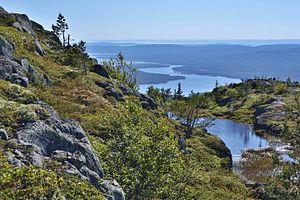
La rivière Oulanka est un cours d'eau de Finlande orientale et de République de Carélie.